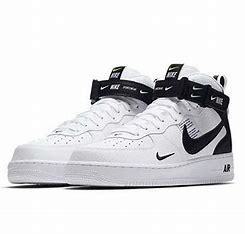
Brand: Nike
Model: Force 1 LV8